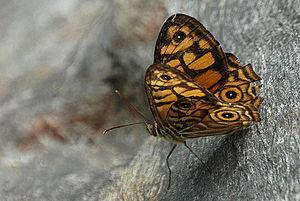
Le genre Geitoneura regroupe des papillons de la famille des Nymphalidae et de la sous-famille des Satyrinae toutes résidant en Australie.